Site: brandenburg
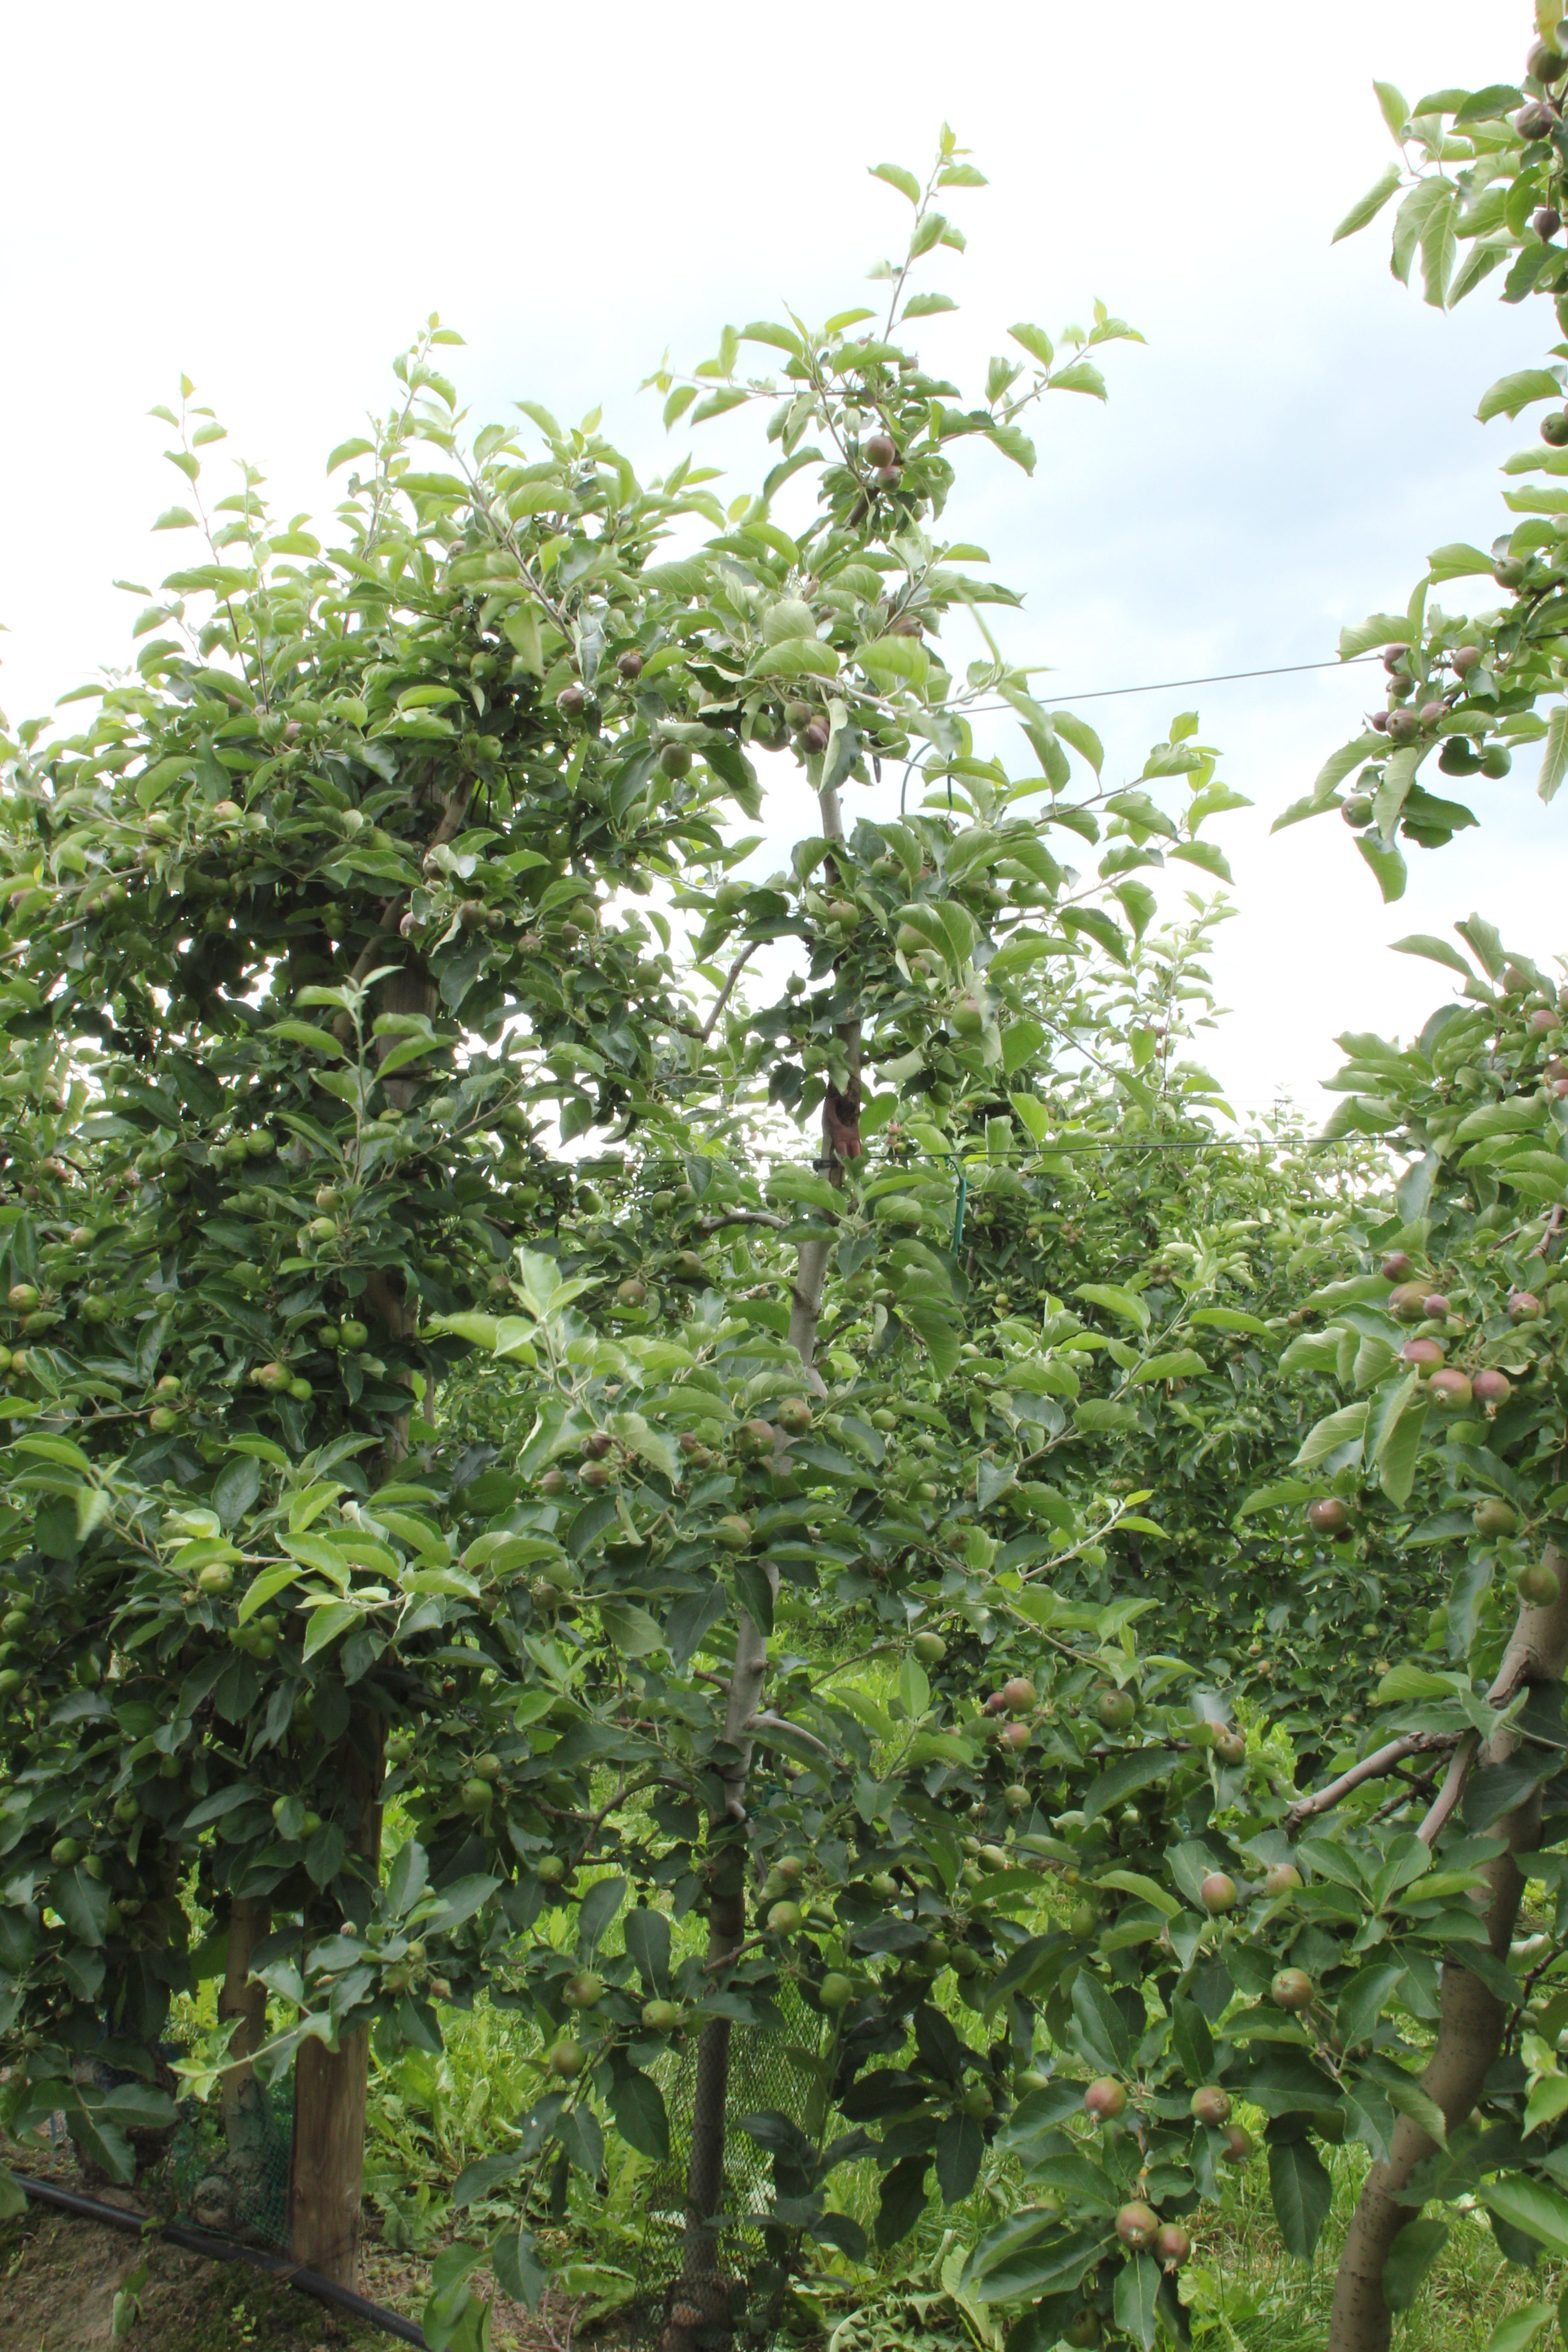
Growth stage (BBCH 73): Development of fruit